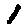
Label: 1